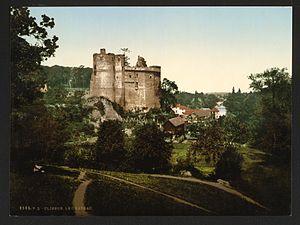
Le château de Clisson est un château médiéval situé dans la ville de Clisson, sur un promontoire granitique dominant la rive gauche de la Sèvre nantaise.